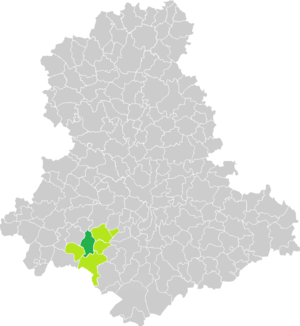
Carte de situation de la commune de Pageas (en vert foncé) dans le votre Canton (en vert clair) sur une carte des communes de la Haute-Vienne
Pageas est une commune française située dans le département de la Haute-Vienne, en région Nouvelle-Aquitaine.